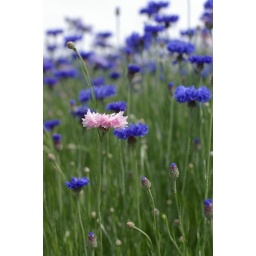
pink in blue